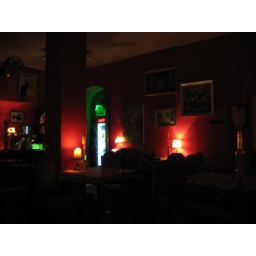
Black Cat in Polish. The warm lighting and red walls are very typical of modern Poland.